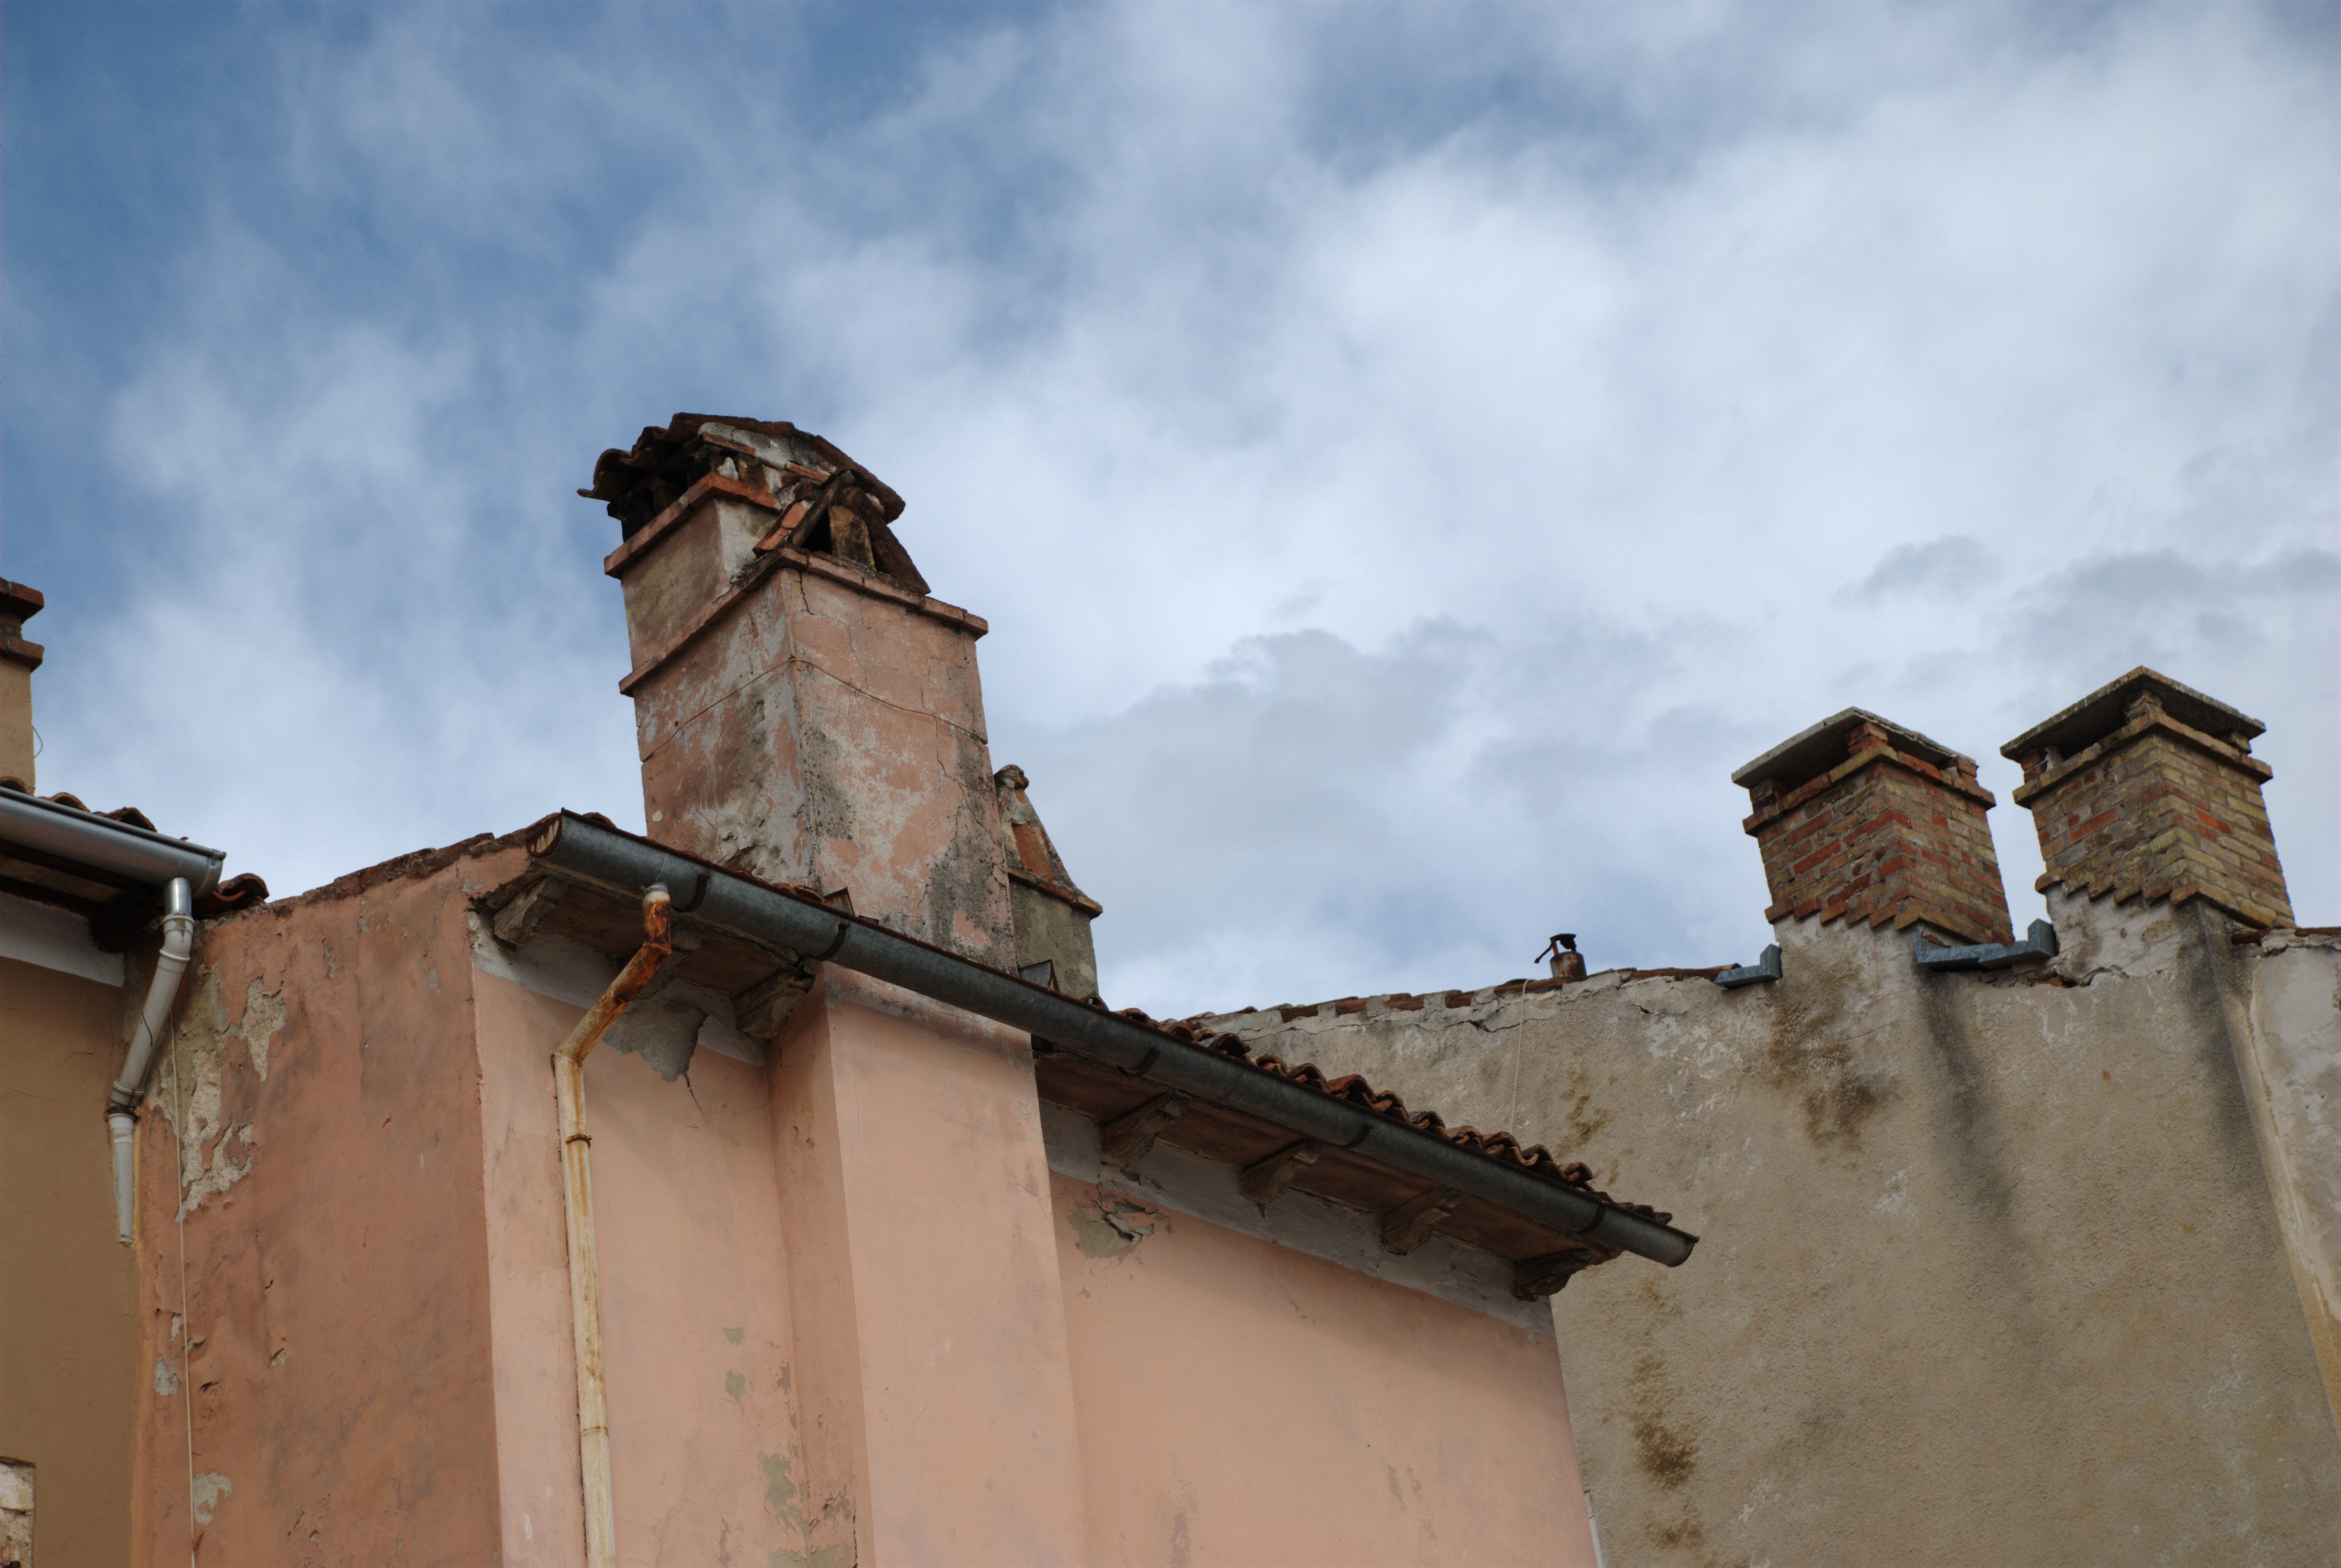
roof, wall, nikon, croatia, ruins, history, d80, nikond80, rovigno, rovinj, ancient history